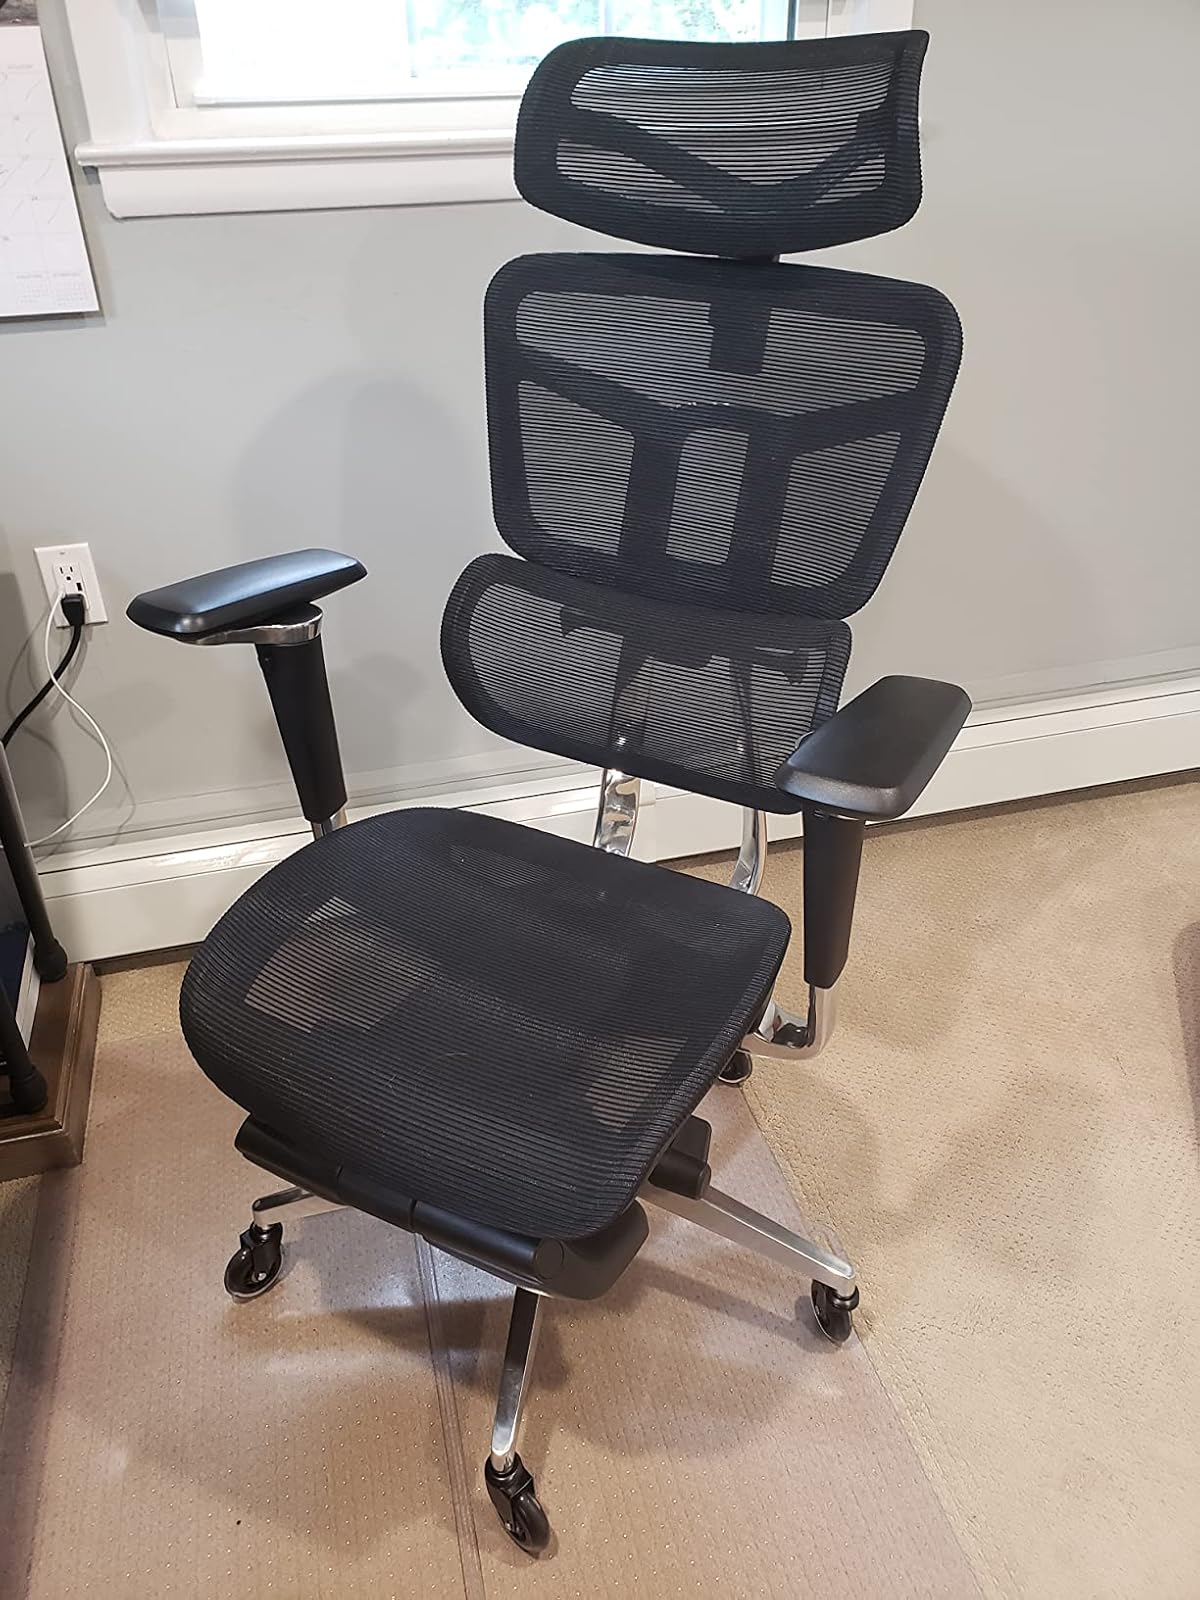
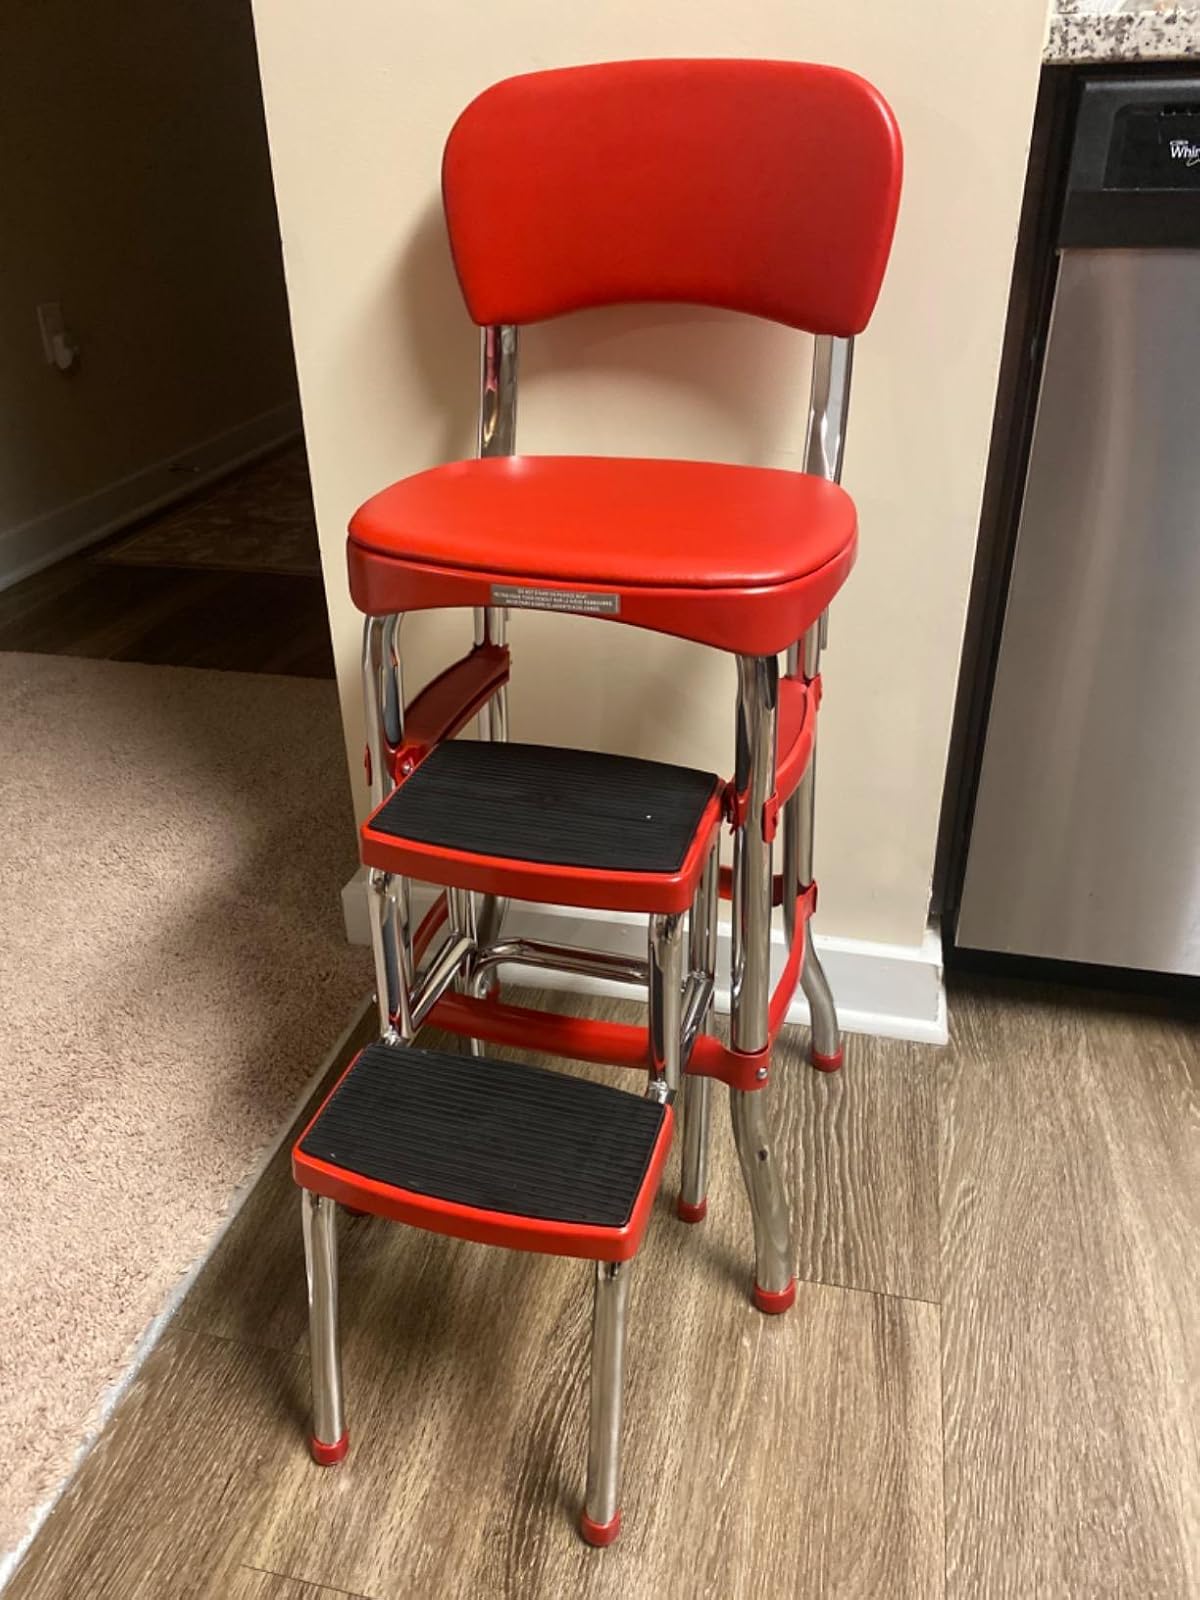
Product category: items_chair
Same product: no